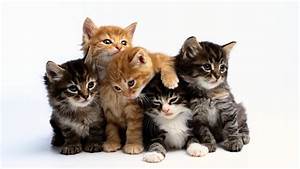
Label: cat